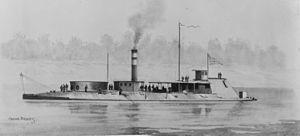
La liste qui suit est la liste des monitors de l'United States Navy. Les noms des navires ici présentés sont les plus connus, ces bâtiments ayant souvent changé de nom au cours de leur carrière opérationnelle.